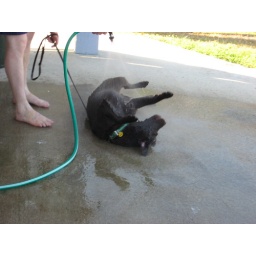
The girl loves water in any form!